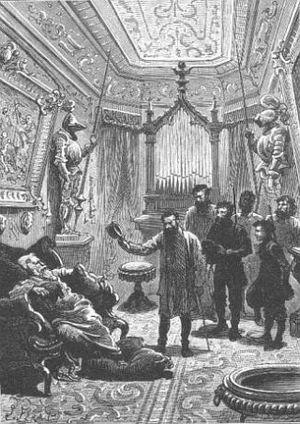
Le Nautilus est le sous-marin de fiction imaginé par Jules Verne pour son roman Vingt Mille Lieues sous les mers. Le capitaine Nemo est son commandant.